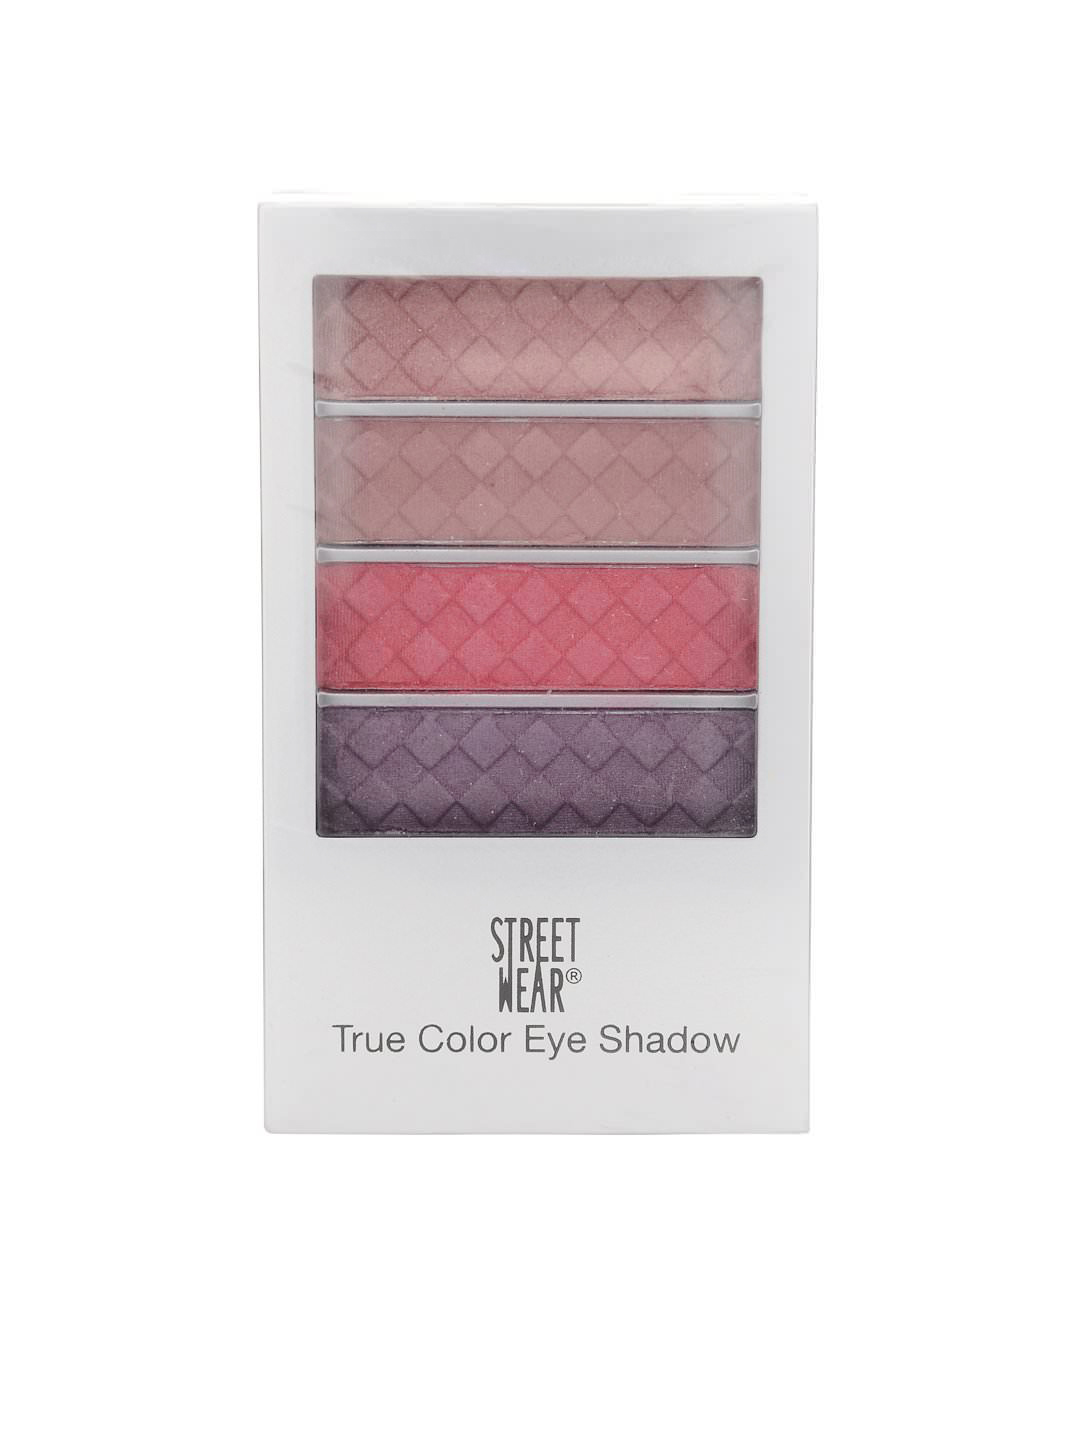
Streetwear Groovy Pink Eye Shadow
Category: Personal Care / Eyes / Eyeshadow
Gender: Women
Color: Purple
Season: Spring 2017
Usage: NA